2023 FIBA Europe Cup Finals

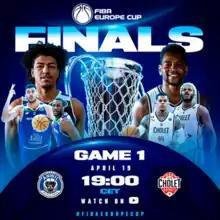
The official poster for Game 1 of the 2023 Finals

The 2023 FIBA Europe Cup Finals were the concluding games of the 2022–23 FIBA Europe Cup season. The Finals were played in a two-legged format, with the first leg being played on April 19 and the second one on 26 April 2023. The finals were played between Cholet and Anwil Włocławek. Both teams were appear in their first FIBA Europe Cup final.